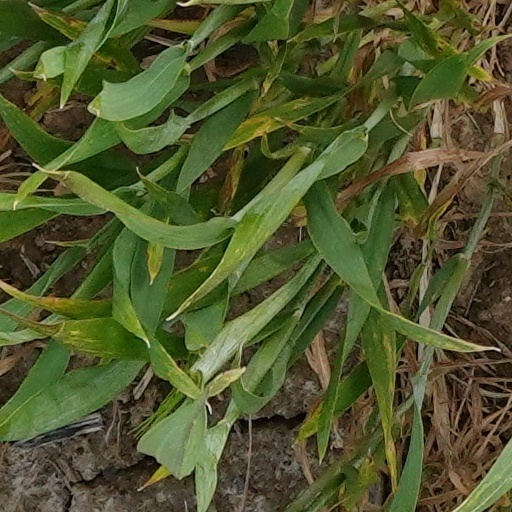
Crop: wheat